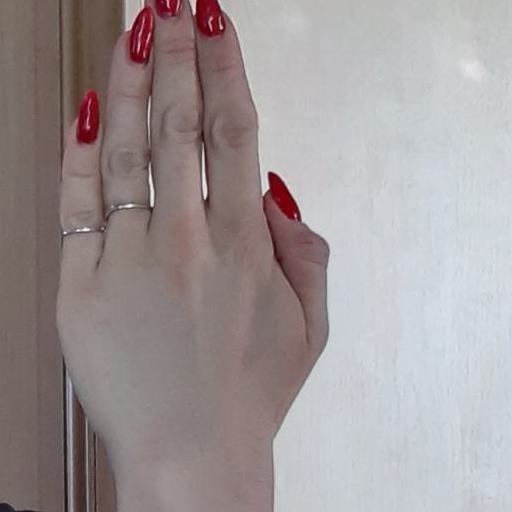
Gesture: stop_inverted